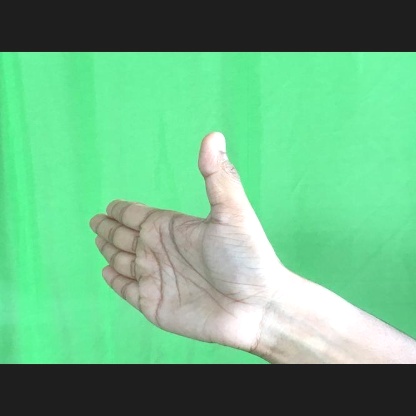
Mudra: Ardhachandran